Wilhelm Hansen (art collector)

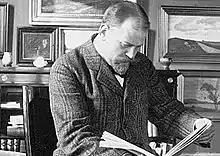
Jacob Holm painted in 1934

Wilhelm Peter Henning Hansen (27 November 1868 - 4 February 1936) was a Danish businessman and art collector, founder of the Ordrupgaard Art Museum north of Copenhagen. He made a fortune in the insurance industry as founder of the Danish insurance companies Dansk Folkeforsikringsanstalt and Mundus, and as managing director of Hafnia, another Danish insurance company, from 1905 until his death in 1936.